Playhouse Square

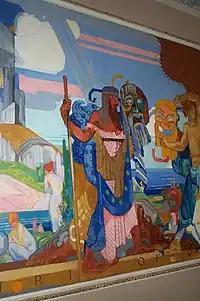
Part of James Daugherty's "The Spirit of Drama – Europe", one of four murals in the lobby of the State Theater.

Emboldened by the unprecedented success of "Jacques Brel," restoration of the theaters began in earnest. Various public-private partnerships collected some $40 million for the project.